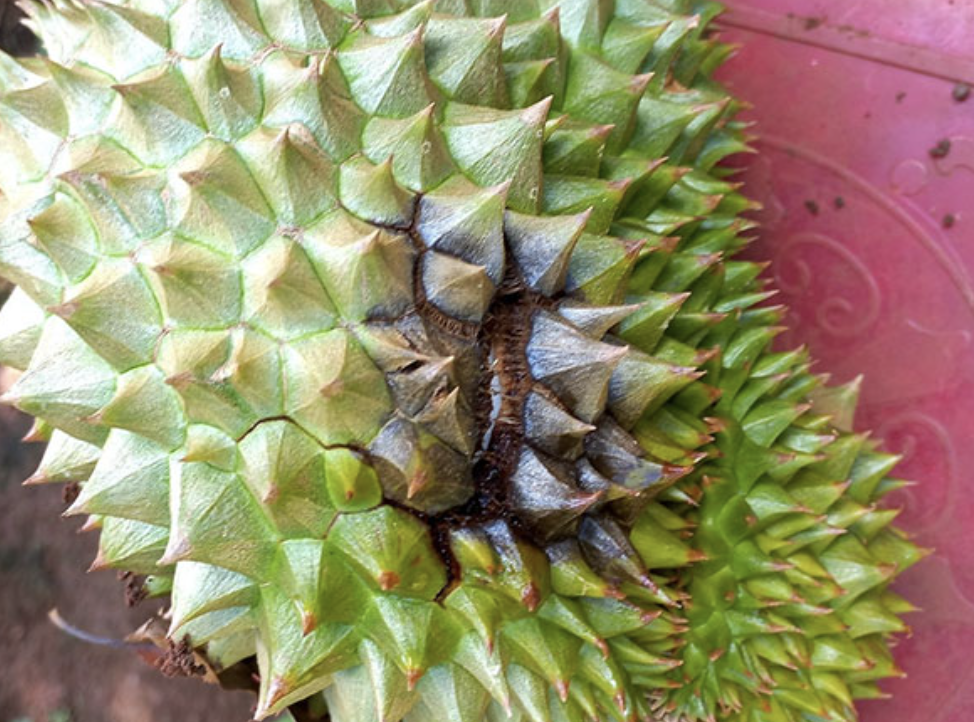
Label: fruit_rot